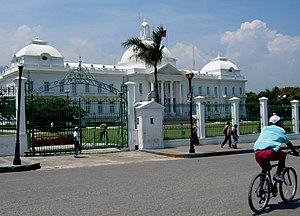
Præsidentpaladset (Haiti)
Paladset i 2006
Haitis præsidentpalads er præsidents residens i Haiti. Beliggende i Port-au-Prince. Det blev alvorligt beskadiget som følge af Jordskælvet i Haiti i 2010.